Haizhu Bridge

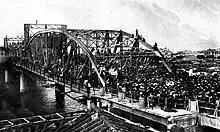
Old Haizhu Bridge (undated photo)

Haizhu Bridge is an iron bridge across the Pearl River in Guangzhou, China.